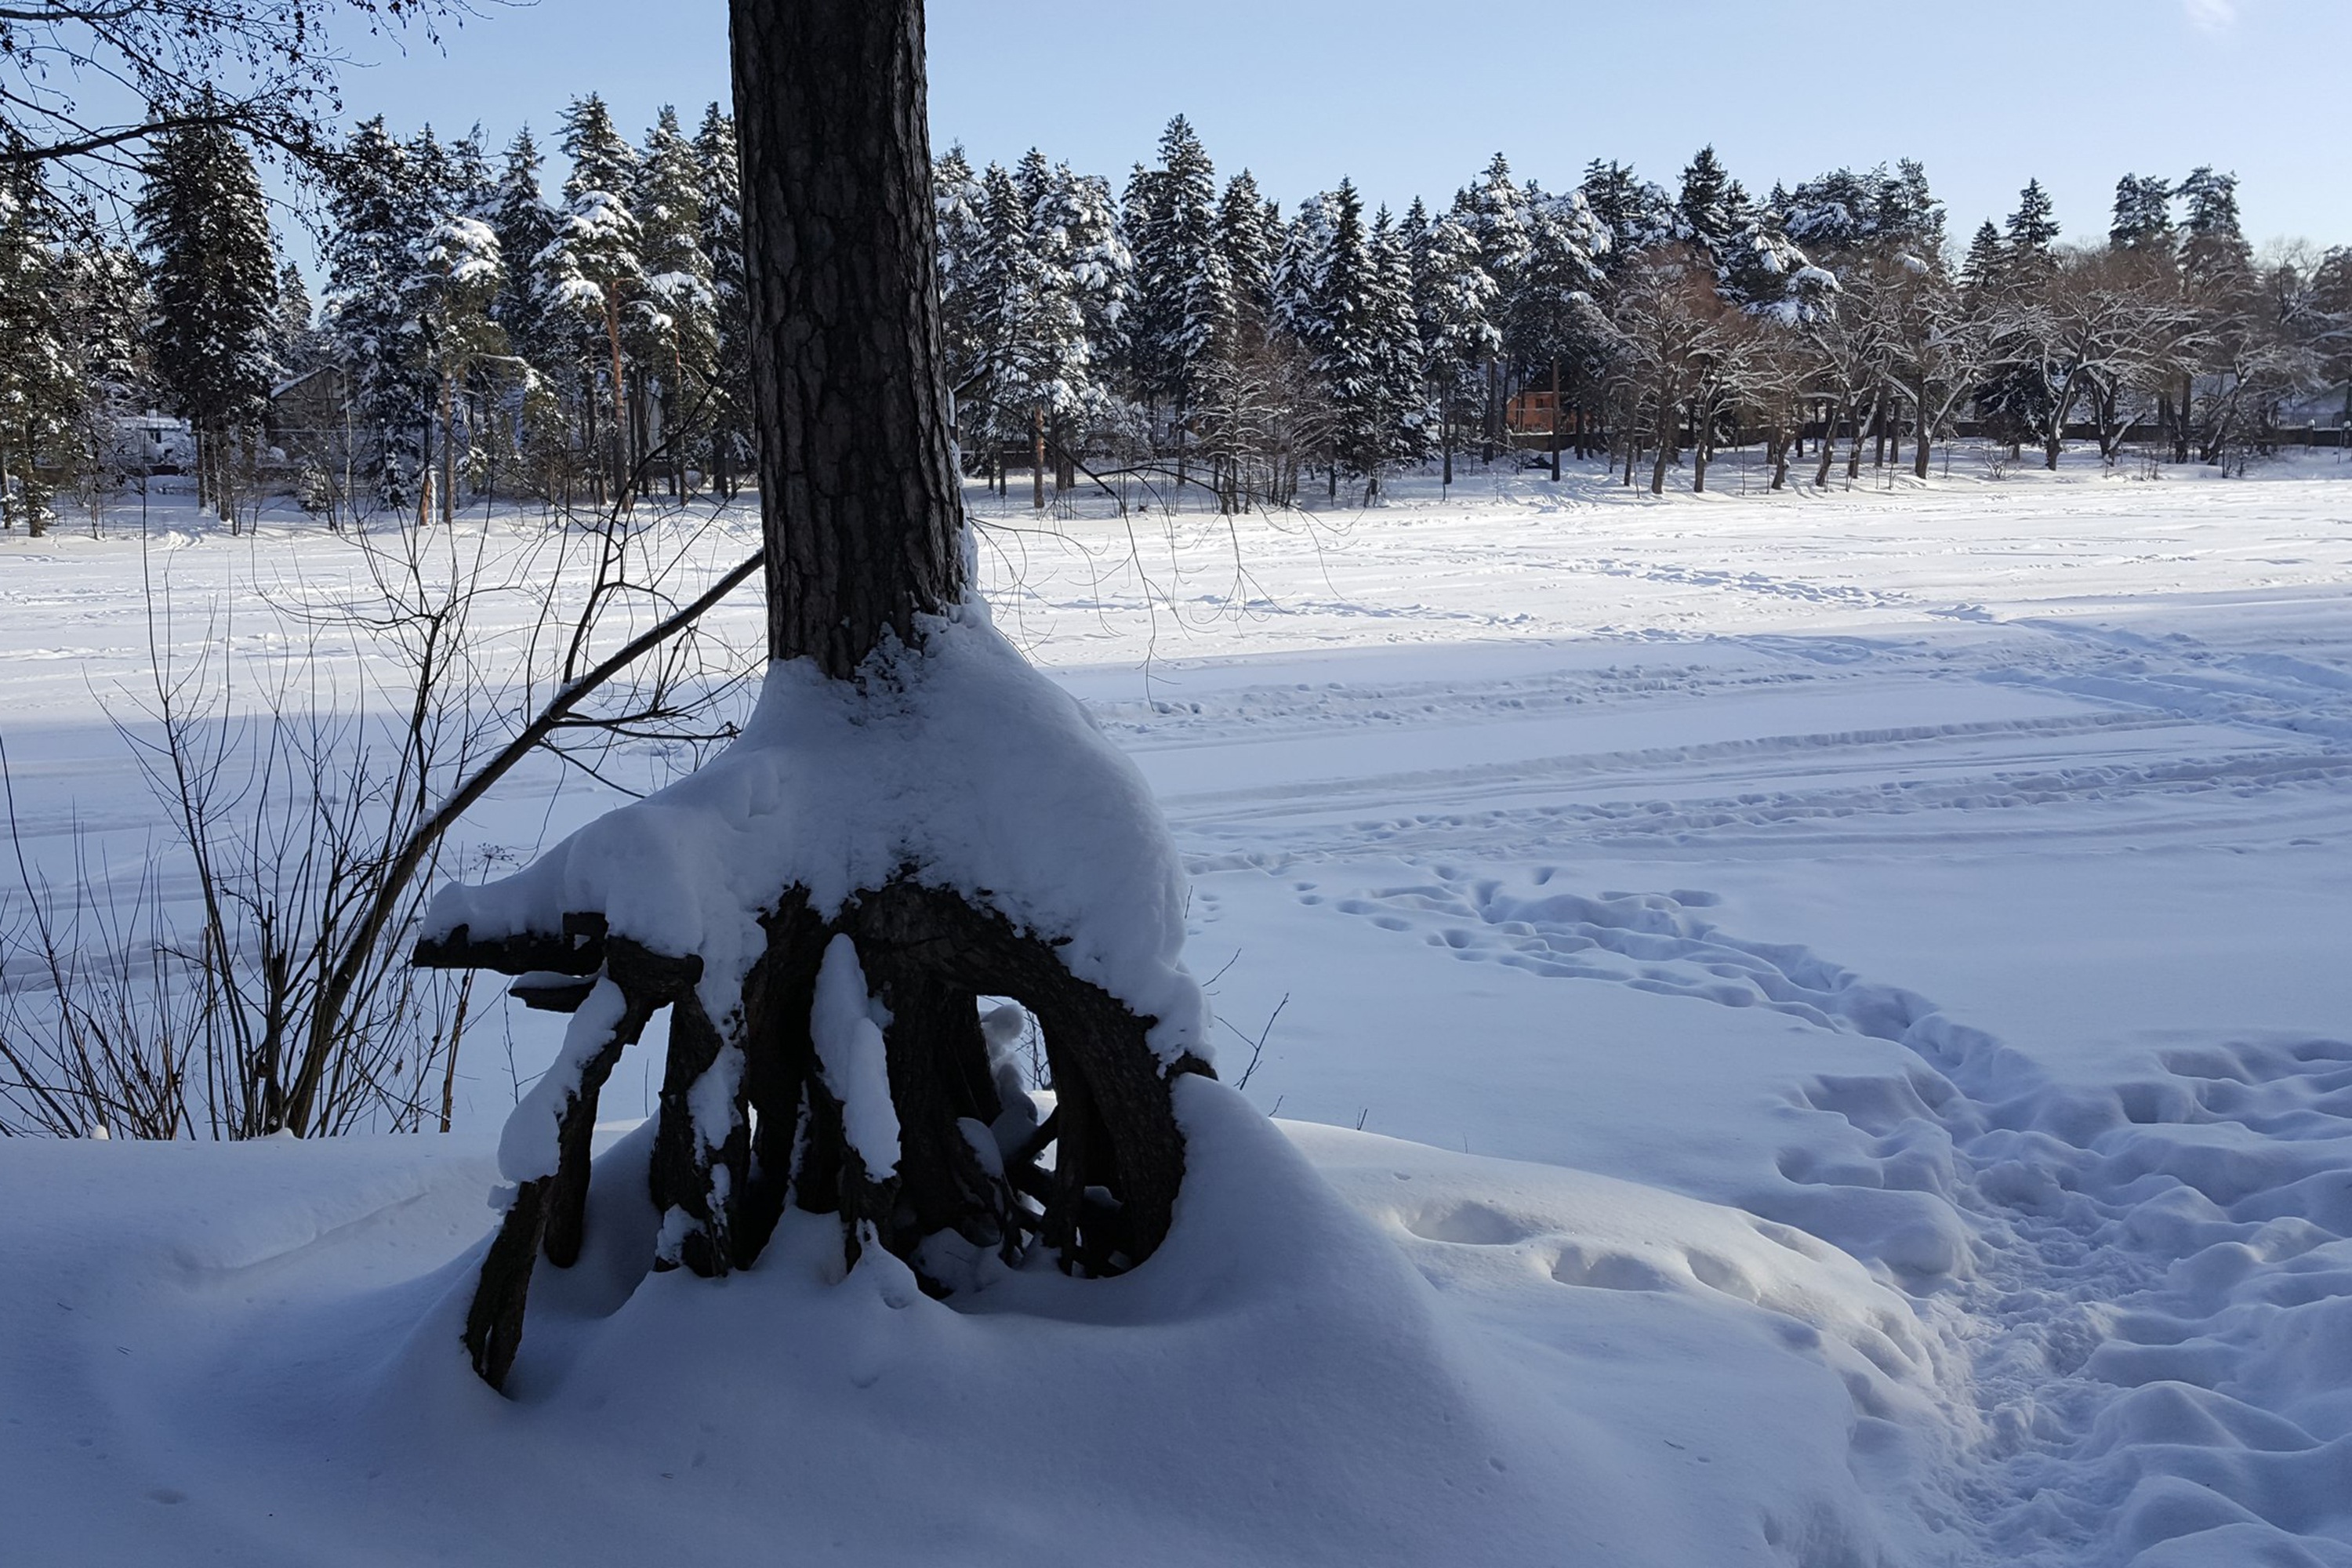
winter, snow, frost, cold, city, trees, branches, outdoors, white, wintry, snowfall, mysterious, nature, landscape, calm, scenic, freezing, trunk, precipitation, ice cap, grove, conifer, glacial landform, Northern hardwood forest, winter storm, ice